Riau

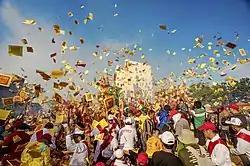
"Bakar Tongkang" or Junk Burning Festival in Bagansiapiapi, Rokan Hilir, 2019

Kuantan Singingi Regency, commonly known as Kuansing, is a "rantau" (migration) area for the Minangkabau people from West Sumatra. Therefore, the culture and customs of Kuansing is highly influenced by Minangkabau culture. On the other hand, Kuansing also contains many tourist destinations. Kuansing is known for its cultural festival that usually happens during the Eid al-Fitr and other holidays such as the Baganduang Boat Festival. The Baganduang Boat Festival was first held as a festival in 1996. These boats are then decorated with flags, coconut leaves, umbrellas, long cloths, pumpkins, photos of the president and vice president, and other objects that have traditional symbols. For example, rice symbolizes agricultural fertility and buffalo horns that symbolize livestock. In the festival, guests were presented with a variety of entertainment, including "Rarak Calempong", "Panjek Pinang", and "Potang Tolugh". The process of making a baganduang boat is usually blessed with a Malay ceremony. Another festival in Kuansing is the Pacu Jalur Festival. Pacu Jalur is the largest annual festival for the people of the Kuantan Singingi Regency, especially in the capital, Taluk Kuantan, which is along the bank of the Kuantan River. Originally, the festival was held to commemorate the Islamic holidays such as the Mawlid, or the commemoration of the New Year's Eve. But after the Indonesian independence, Pacu Jalur is now usually held to celebrate the Independence Day of the Republic of Indonesia. Pacu Jalur is a long rowing boat race, similar to the Dragon Boat race in neighboring Malaysia and Singapore, which is a boat or canoe made of wood that can reach 25 to 40 meters in length. In the Taluk Kuantan area, the native people called the longboat used in the festival as "Jalur". The boat rower team ranges from 50 to 60 people.